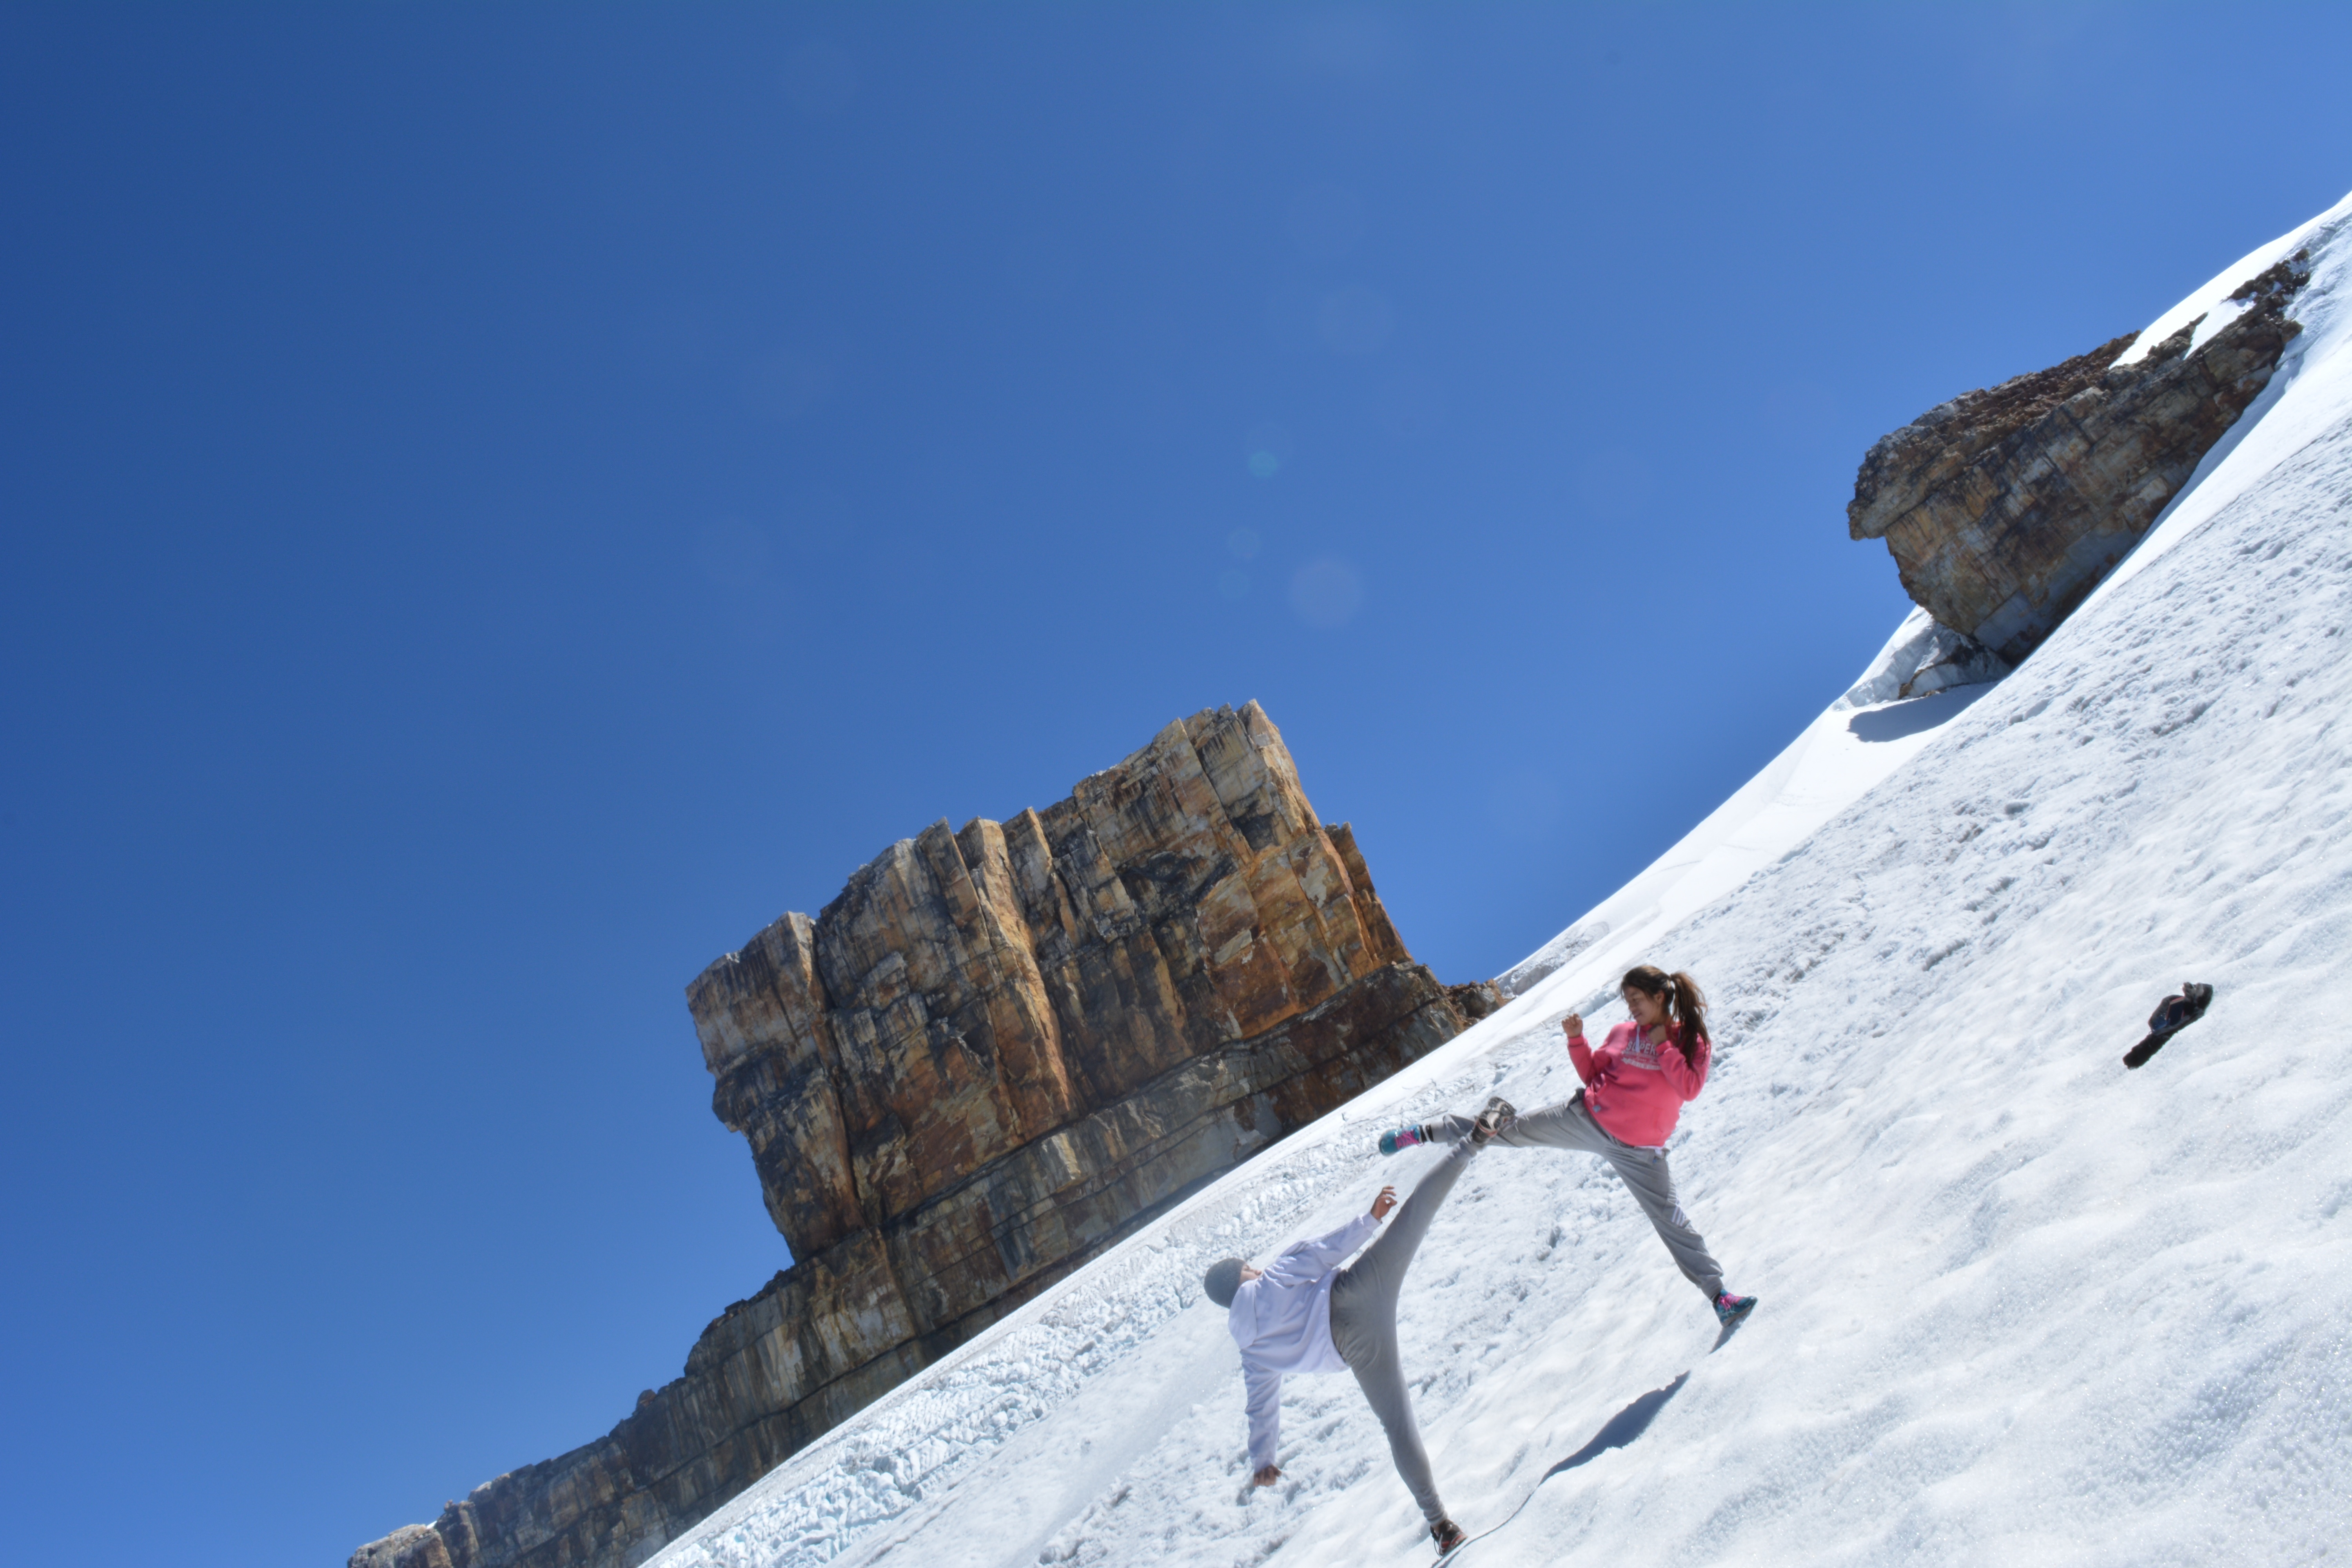
mountain, adventure, mountain range, recreation, climbing, extreme sport, terrain, ridge, summit, mountaineering, sports, alps, ski touring, ski mountaineering, outdoor recreation, mountainous landforms, geological phenomenon